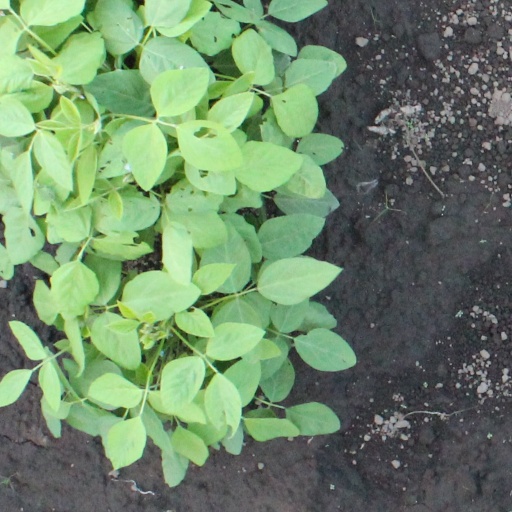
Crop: soybean